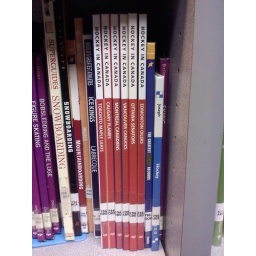
The Hockey choices for books in Brooklyn's new school library - Taken with LG Dare